Battle of Novi (1799)

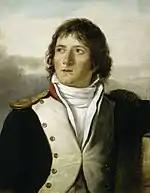
Laurent Saint-Cyr

Derfelden's 15,552-man Russian corps was divided into a division under Derfelden himself, a second division led by Mikhail Miloradovich and an Advance Guard led by Bagration. The Advance Guard consisted of two battalions each of the "Bagration" and "Miller" Jäger Regiments, 1,189 foot, the "Dendrygin", "Lomonosov", "Sanaev" and "Kalemin" Combined Grenadier Battalions, 1,728 foot, the "Denisov", "Sychov", "Grekov" and "Semernikov" Cossack Regiments, 1,948 horse, and six squadrons of the Austrian "Karaczay" Dragoon Regiment Nr. 4, 840 horse. Altogether, the 5,705-man Advance Guard counted 2,917 infantry and 2,788 cavalry. Derfelden's 6,127-strong infantry division included two battalions each of the "Schveikovsky", "Förster", "Tyrtov" and "Baranovsky" Musketeer Regiments and two battalions of the "Rosenberg" Grenadier Regiment. Miloradovich's 3,720-man infantry division had two battalions each of the "Jung-Baden", "Dalheim" and "Miloradovich" Musketeer Regiments. The strength of Suvorov's Austro-Russian army was 44,347 foot and 7,200 horse, a total of 51,547 soldiers, not counting gunners and sappers.